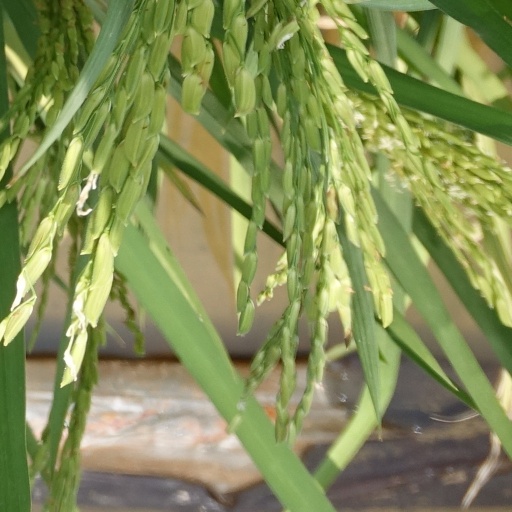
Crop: rice